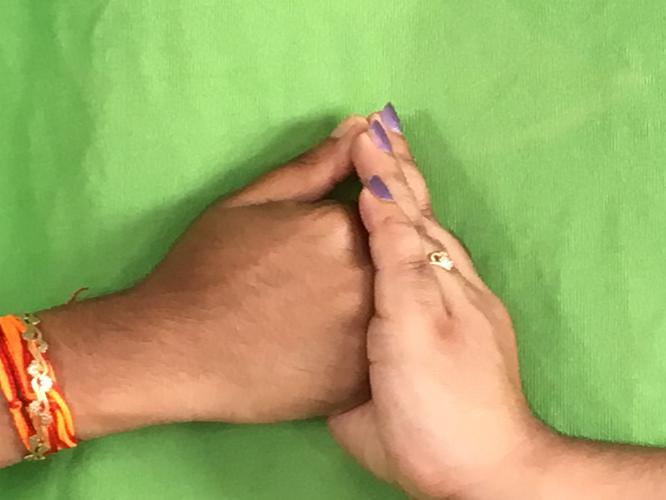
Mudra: Shanka
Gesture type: double_hand